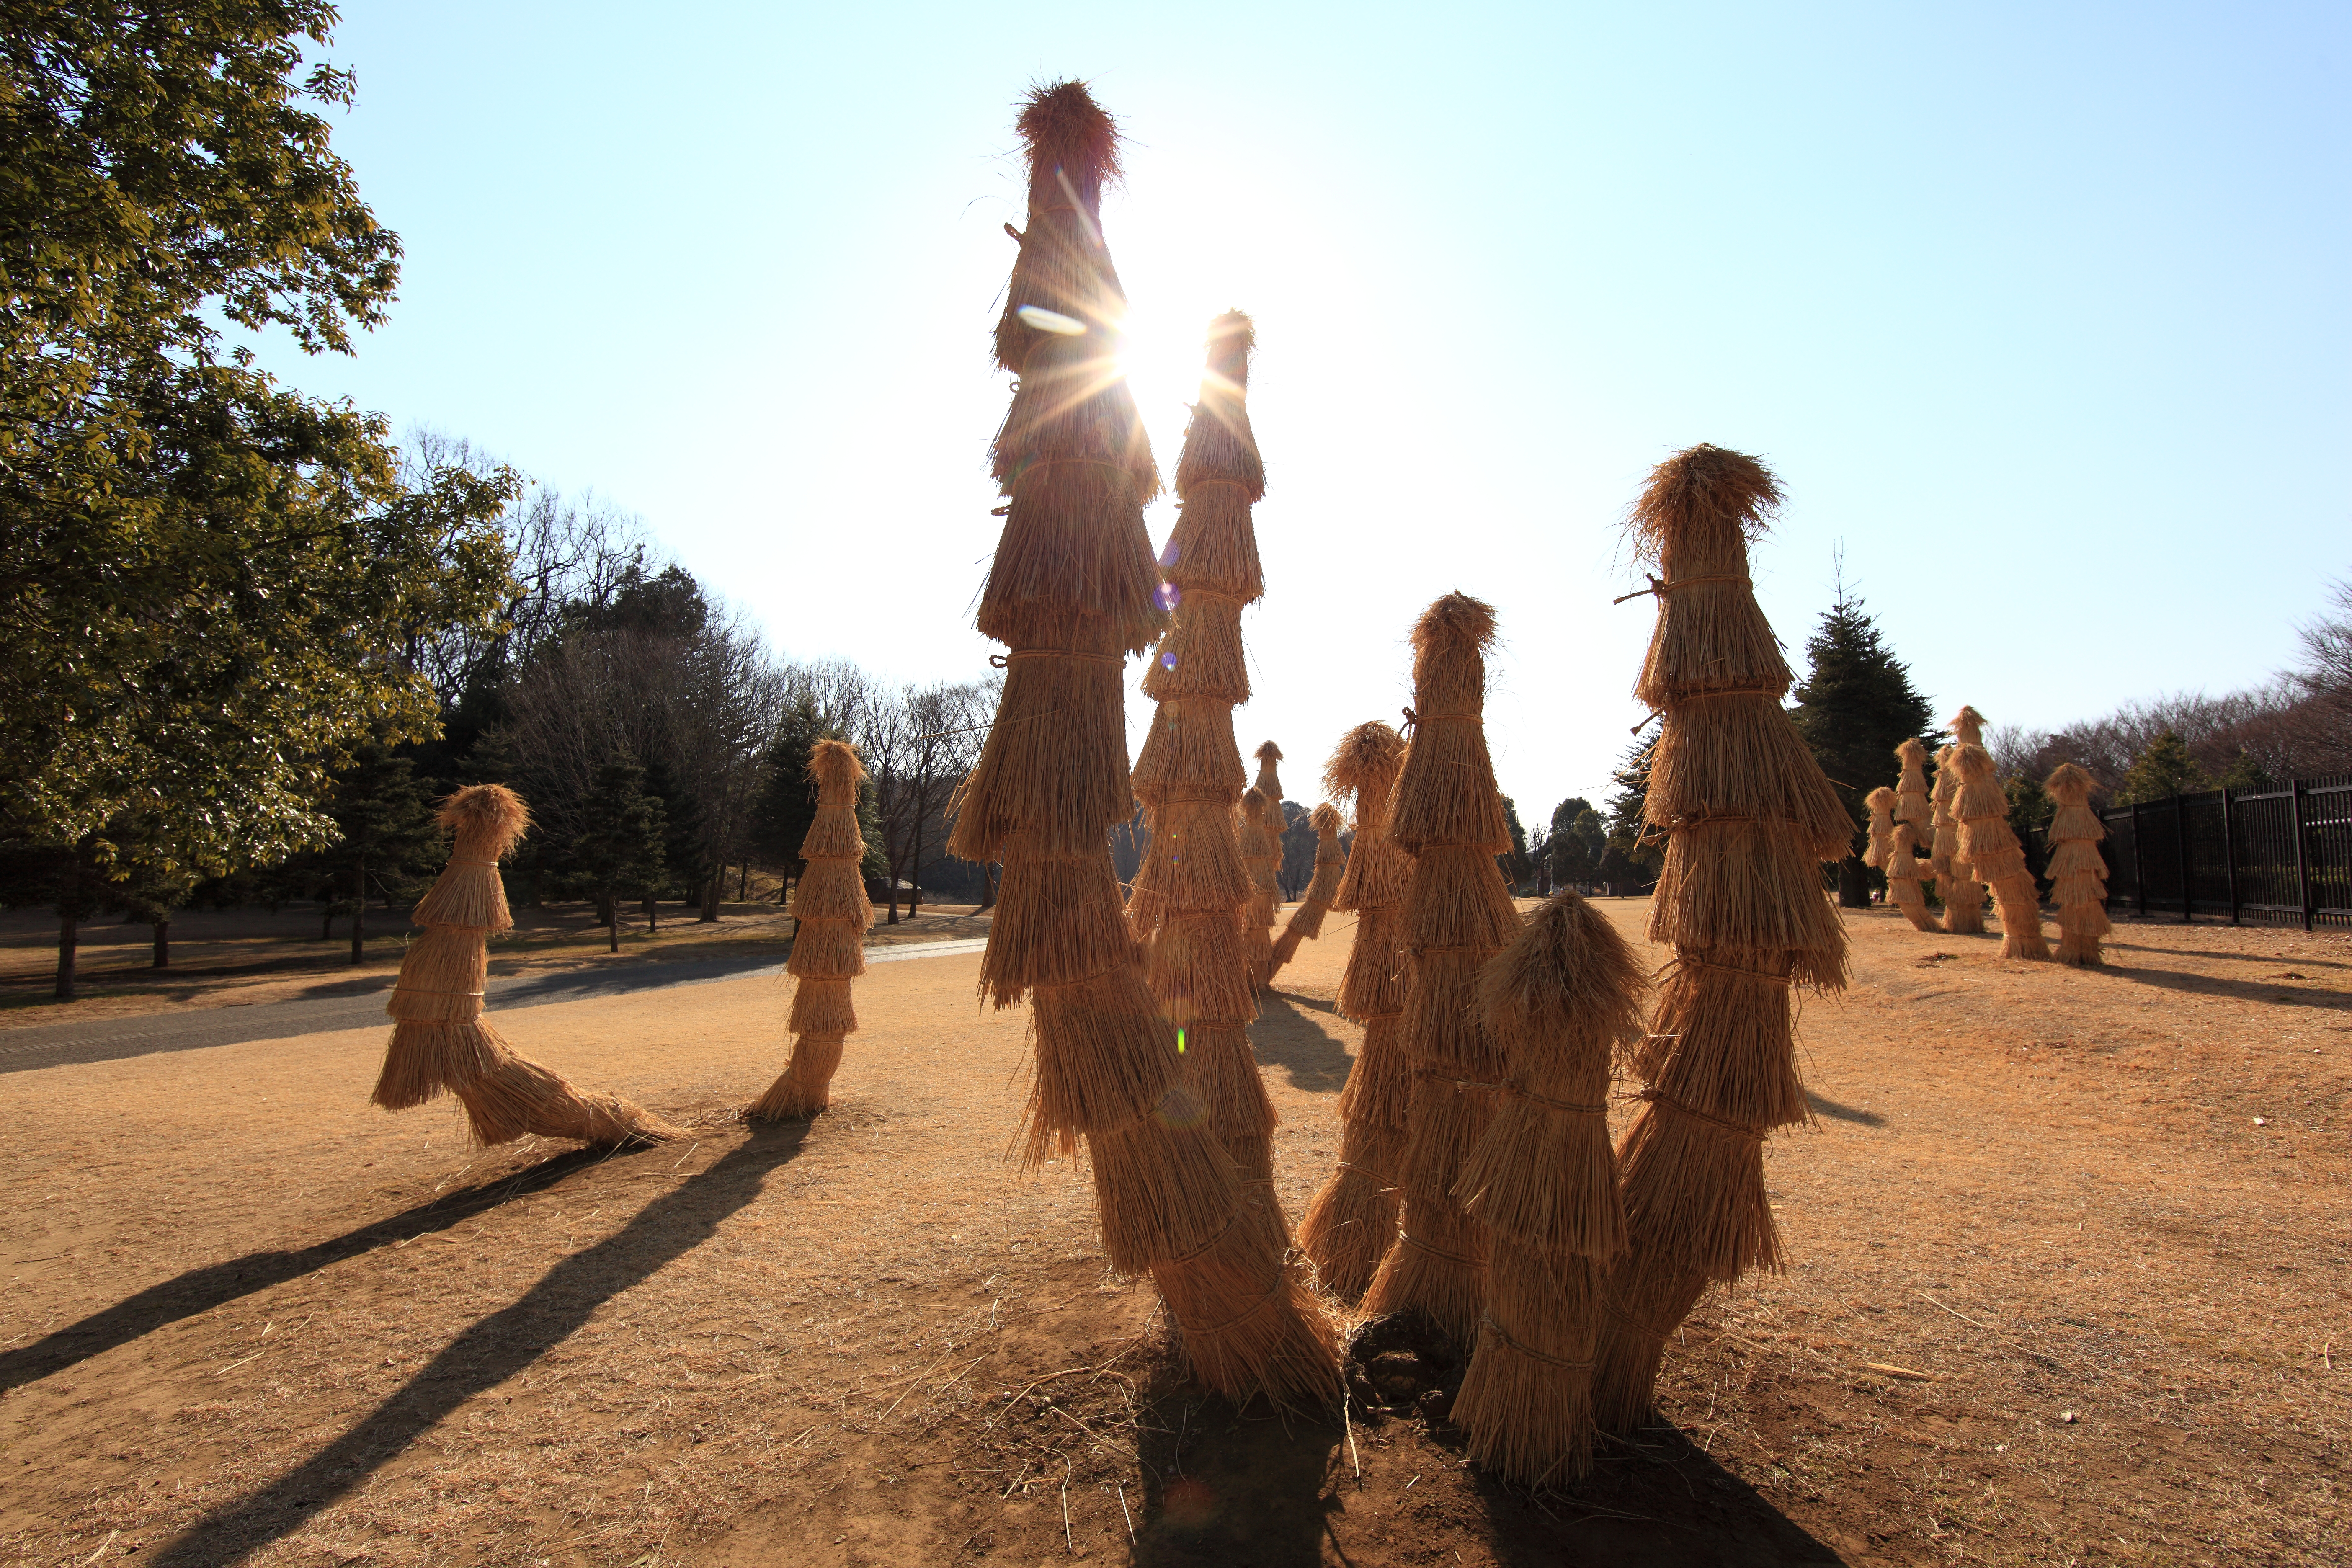
tree, people, high, agriculture, temple, photograph, 5d, image, hires, markii, hi, res, resolution, ibaraki, canonef14mmf28liiusm, overcoat, bando, ibarakinaturemuseum